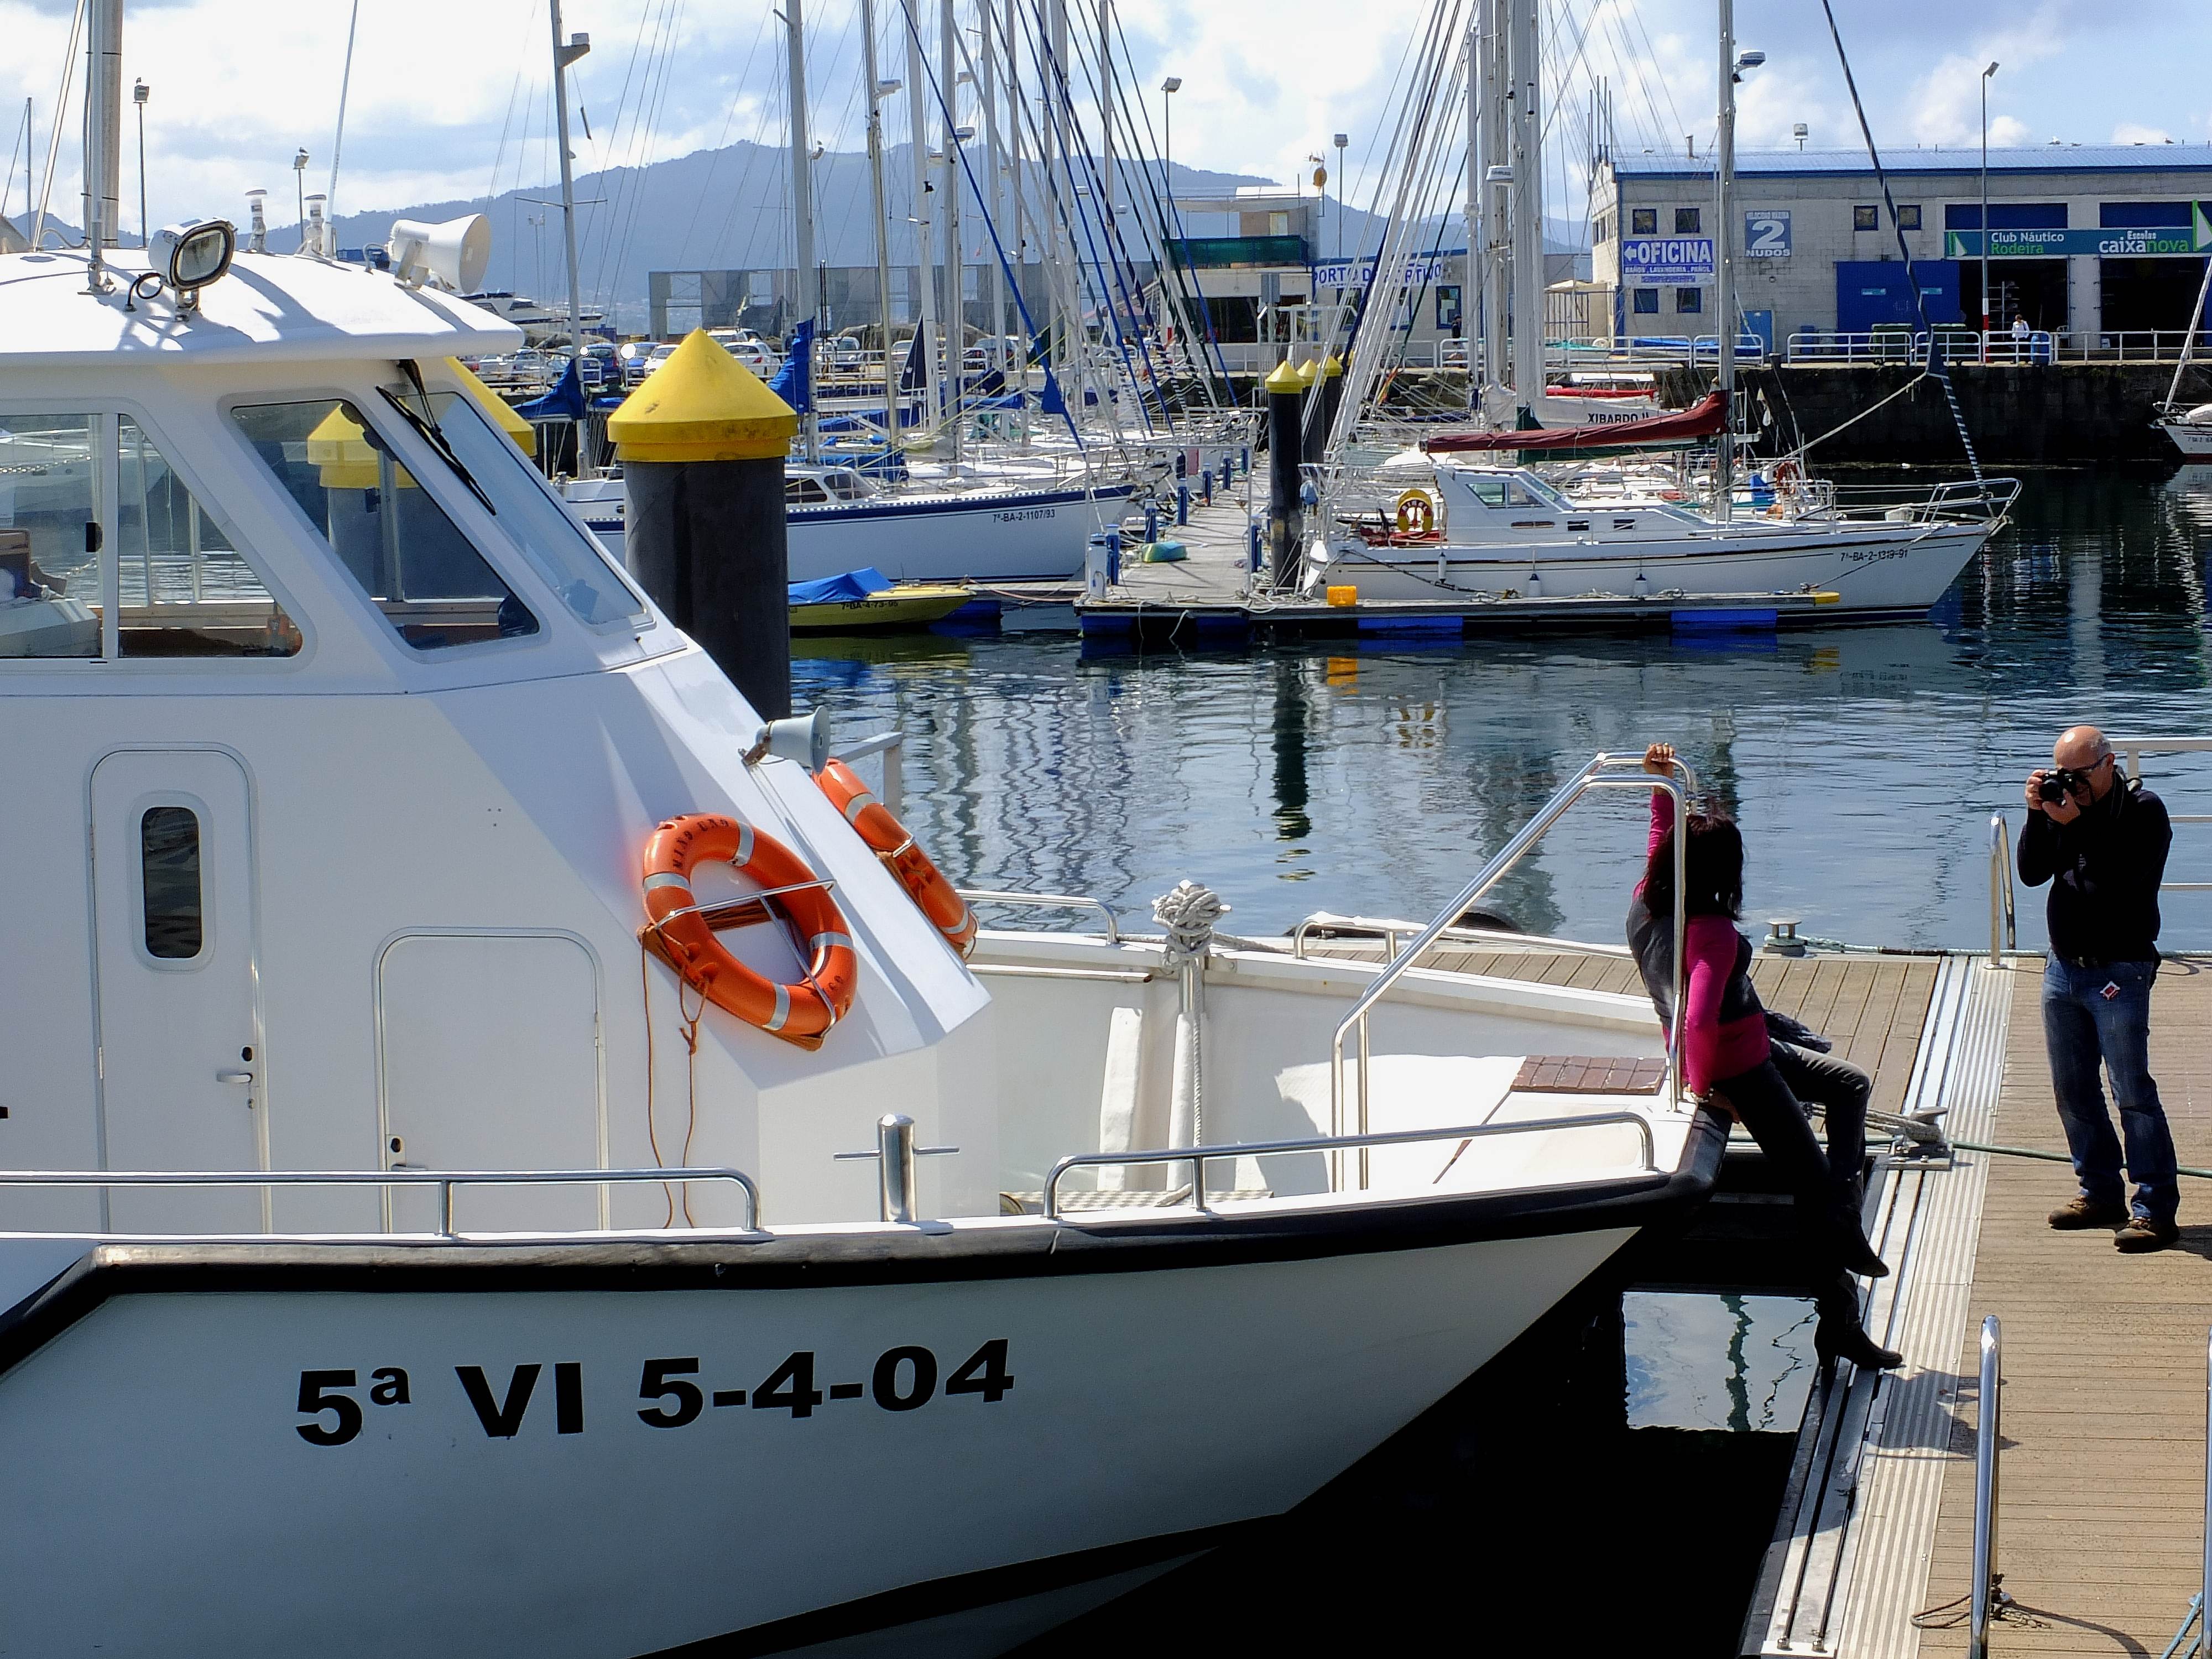
landscape, sea, dock, boat, vehicle, mast, yacht, harbor, marina, port, sailboat, spain, galicia, pontevedra, paisajes, watercraft, ggl1, gaby1, cangasdomorrazo, fujifilmxs1, fishing vessel, po551cangasdomorrazogaliciaespa a